Intelligent dance music

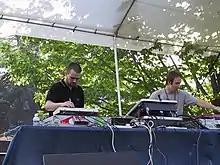
Autechre, a notable electronic music act associated with IDM

Warp's second "Artificial Intelligence" compilation was released in 1994. The album featured fragments of posts from the IDM mailing list incorporated into typographic artwork by the Designers Republic. Sleeve notes by David Toop acknowledged the genre's multitude of musical and cultural influences and suggested none should be considered more important than any other.